Renaldo Samsara

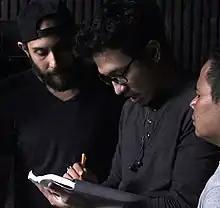
Samsara in 2012

Renaldo Samsara (born Asturias Renaldo Crawfurd, 19 November 1988) is an Indonesian-English screenwriter, film director, film editor and indie music producer.